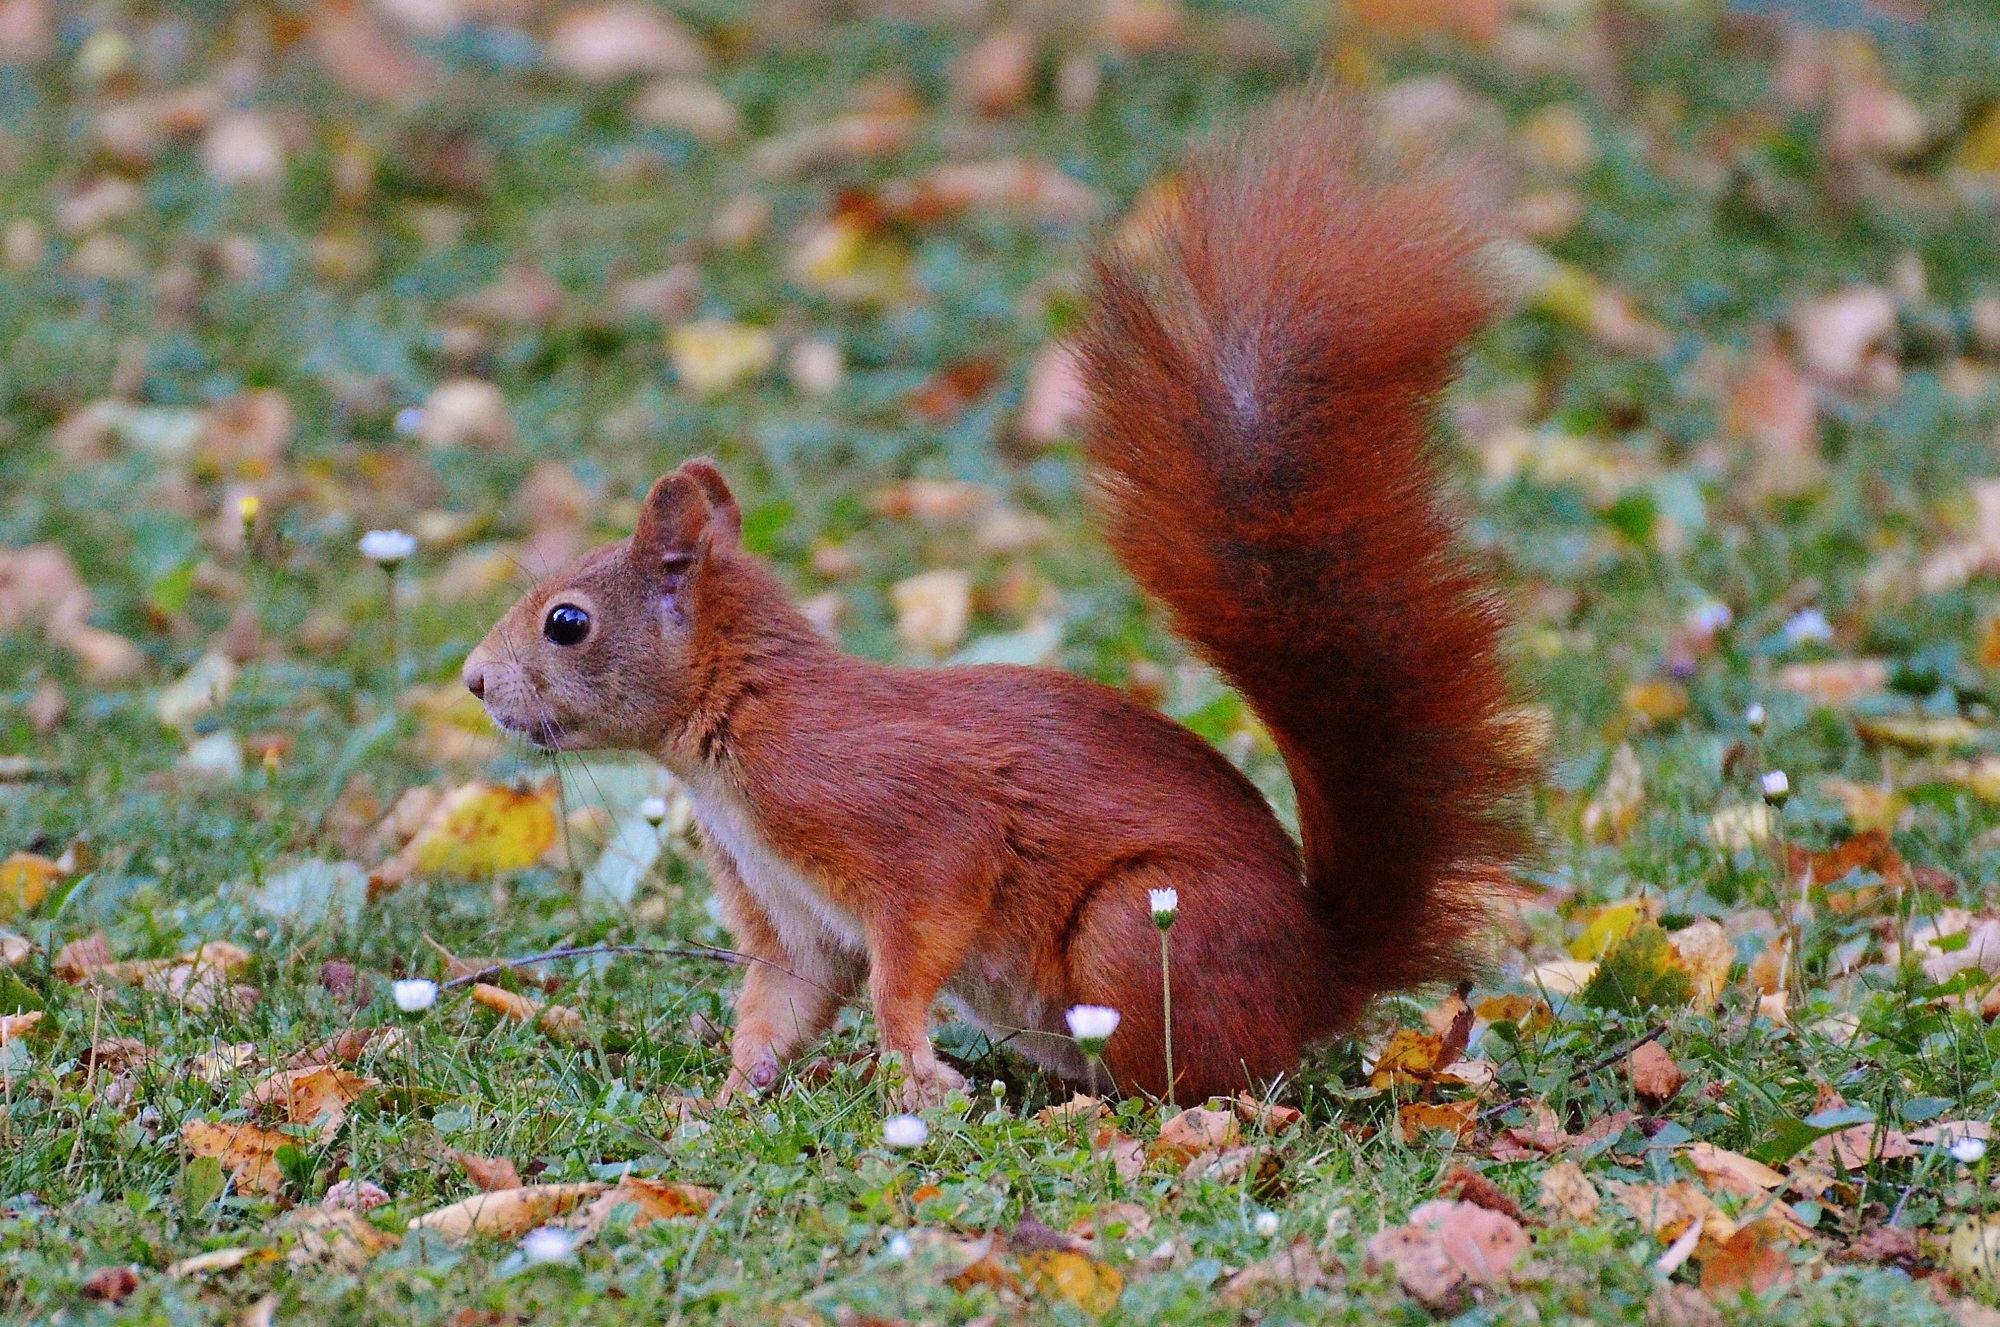
nature, cute, wildlife, autumn, brown, mammal, squirrel, nut, garden, eat, rodent, fauna, climb, vertebrate, nager, fox squirrel